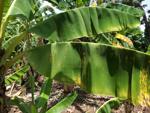
Label: segatoka